Air & Space Forces Association

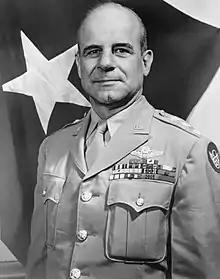
Lieutenant General Jimmy Doolittle was the first president of the Air Force Association.

Even before the end of World War II, General of the Army Henry H. Arnold, commanding general of the Army Air Forces, was beginning to consider establishing an organization for the three million airmen under his command who would become veterans after the war ended. This organization was not only intended to serve as a veterans' organization, but also be an advocacy group for airpower.